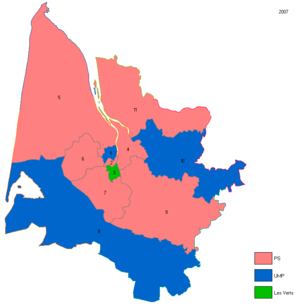
Couleur politique des circonscriptions de la Gironde en 2007.
Cet article présente la liste des députés de la Gironde élus lors des différentes élections législatives françaises.